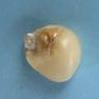
Maize quality: Bad